Claude Verlon

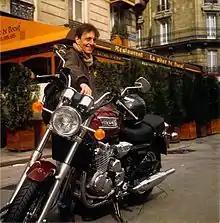

Claude Verlon (6 July 1958 – 2 November 2013), a 30-year veteran French journalist and sound engineer with Radio France Internationale, was killed along with his colleague Ghislaine Dupont in Kidal, Mali while reporting.